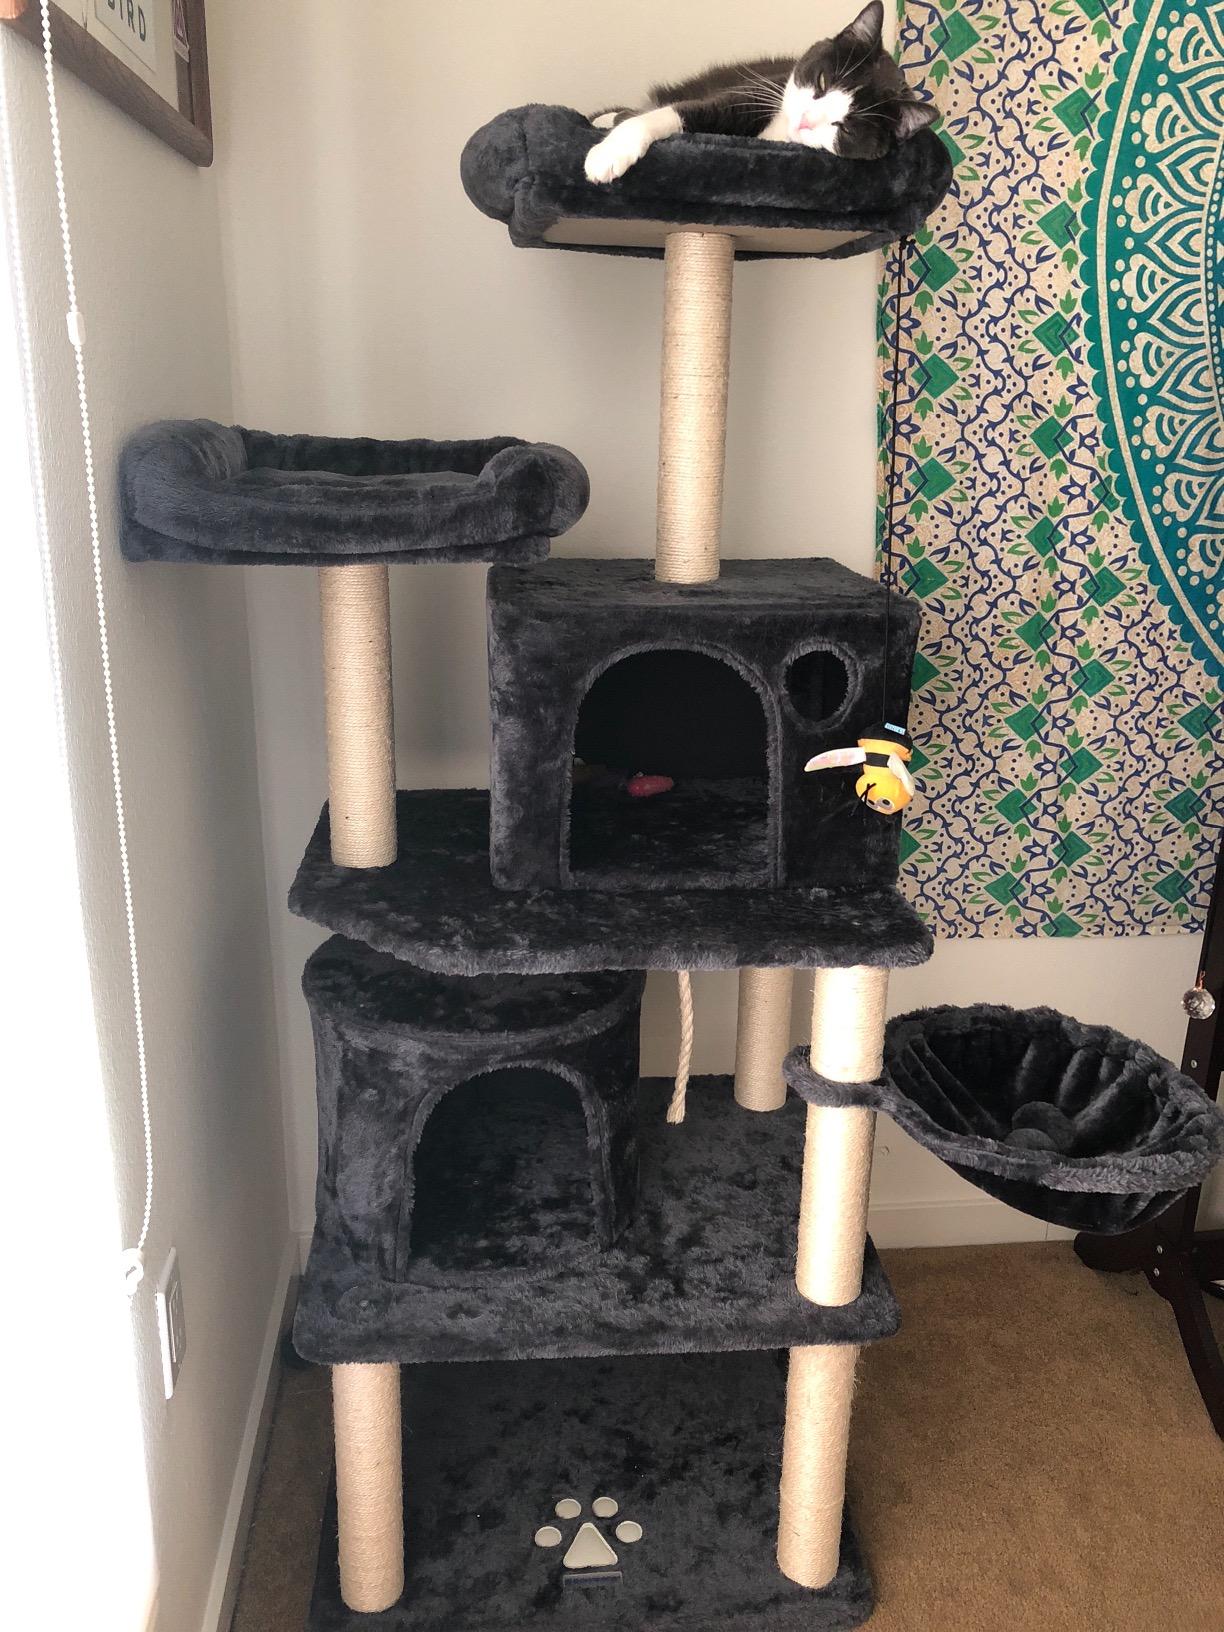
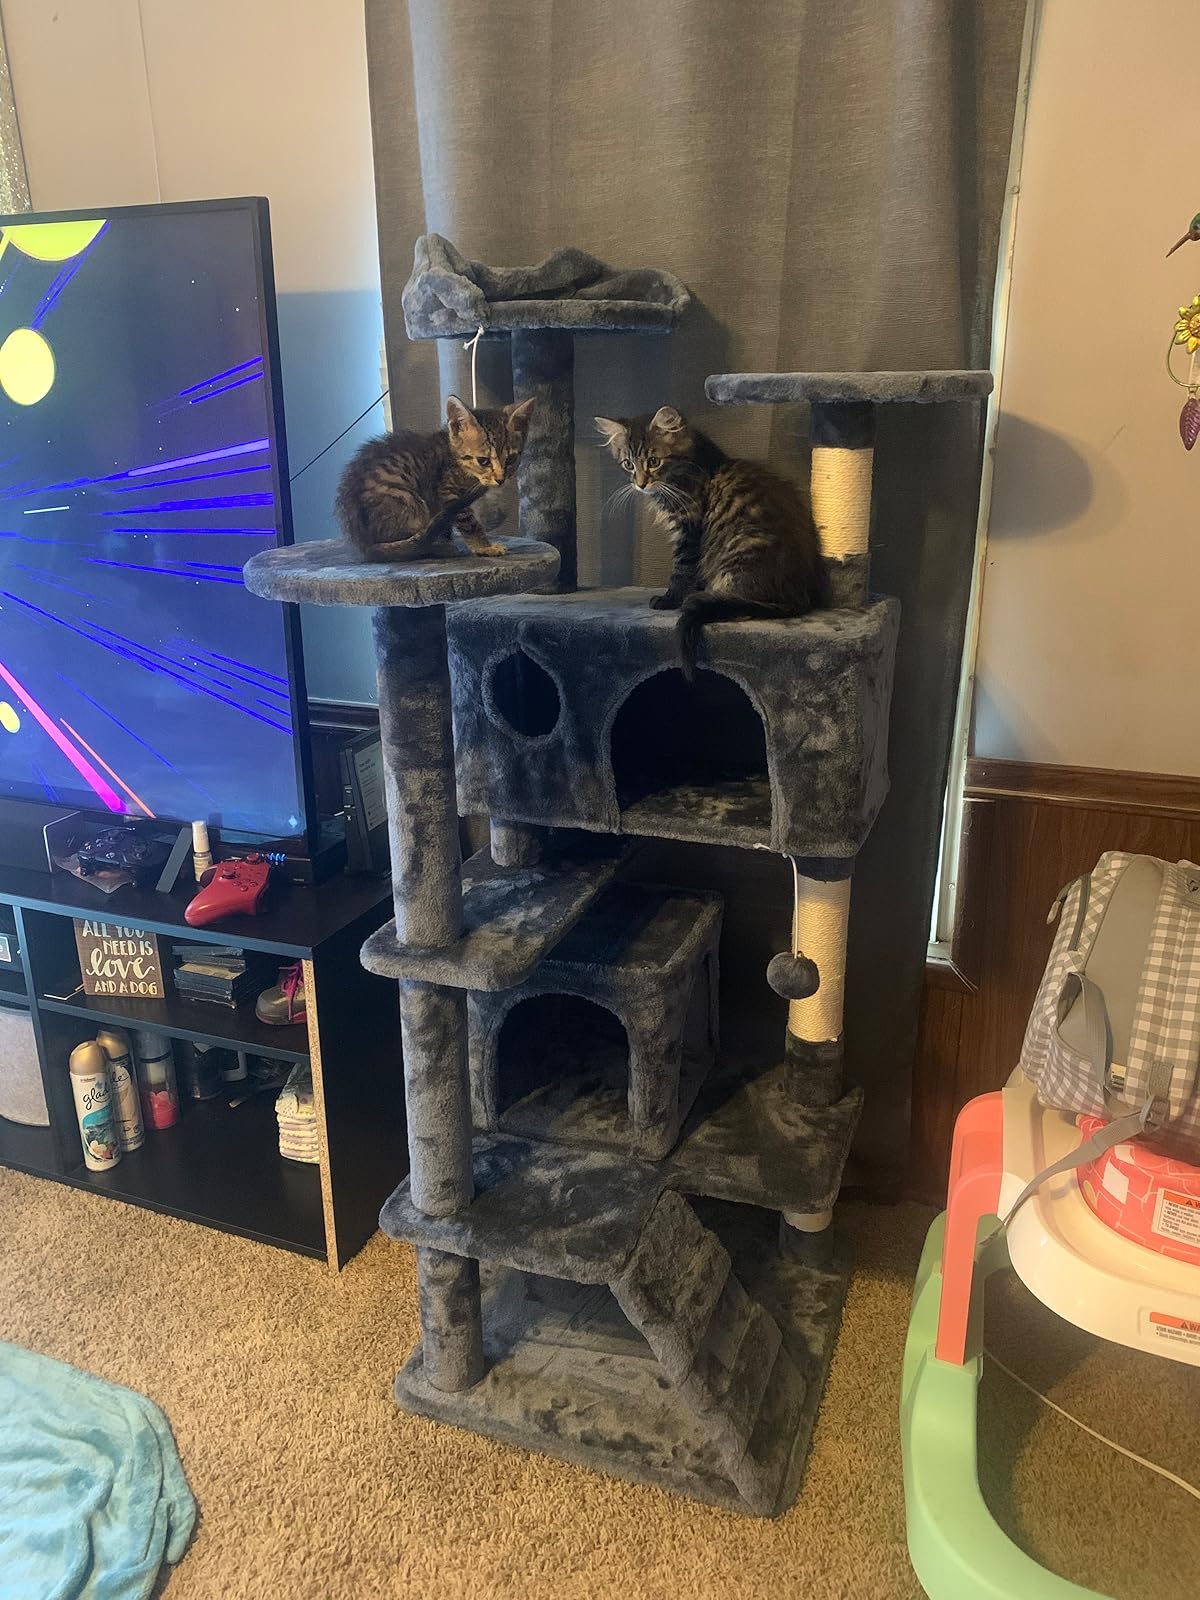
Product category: items_cat tree
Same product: no